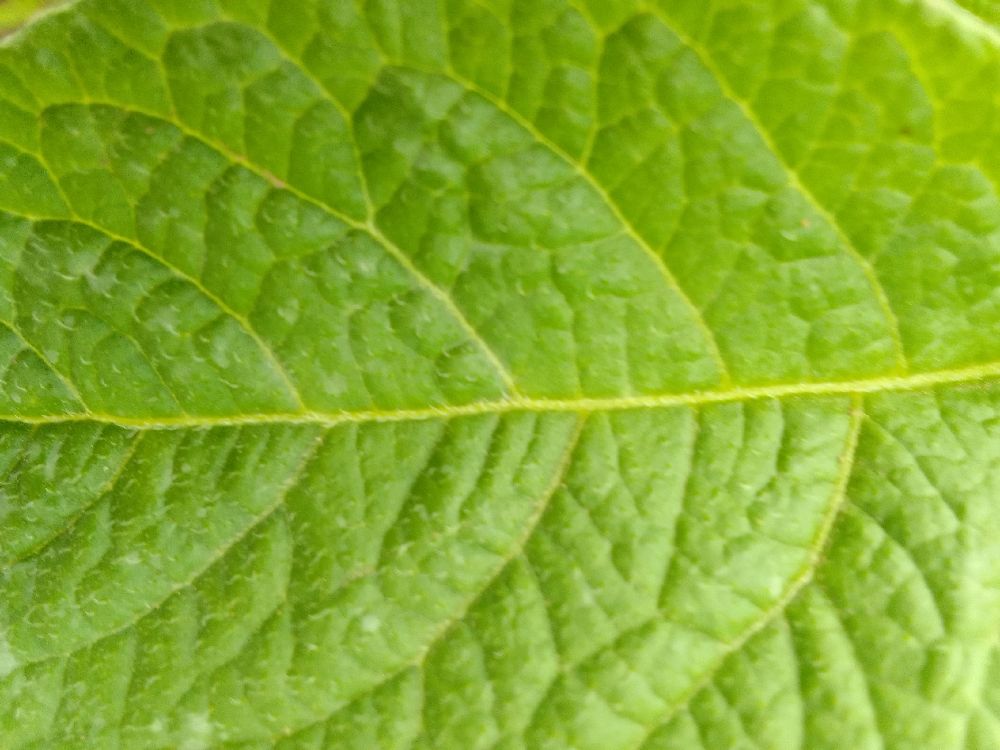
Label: Healthy